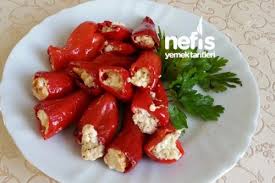
Yemek: biber_dolmasi